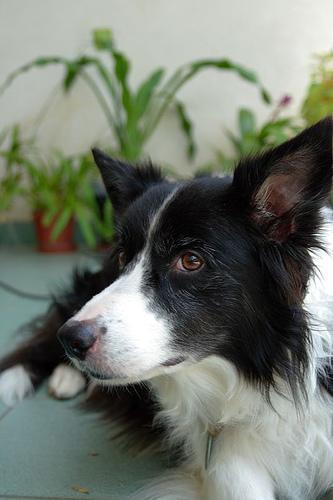
Border_collie